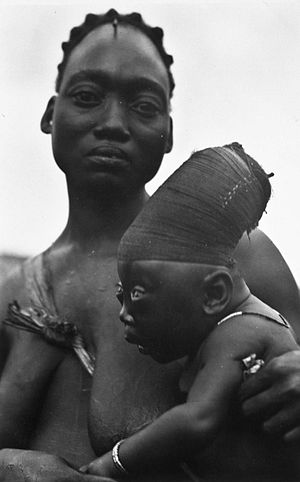
Kunstig kraniedeformation
Et barn med indsnøret hoved.
At have et aflangt hoved var et skønhedsideal i Mangbetu-stammen. Denne kranium deformation blev skabt ved at binde snore omkring hovedet af babyen helt fra fødslen af, imens kranie-knoglerne stadigt er bløde.
Kunstig kraniedeformation er at ændre et barns naturlige hovedform, mens hovedet stadig vokser; særligt på den helt nyfødte, hvor kranieknogler stadig er bløde, for at lette fødslen.